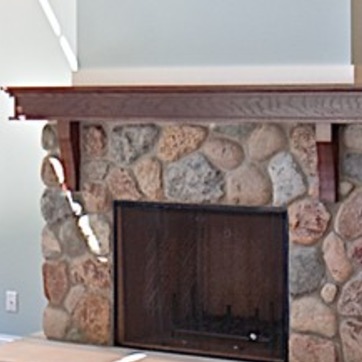
Material: stone